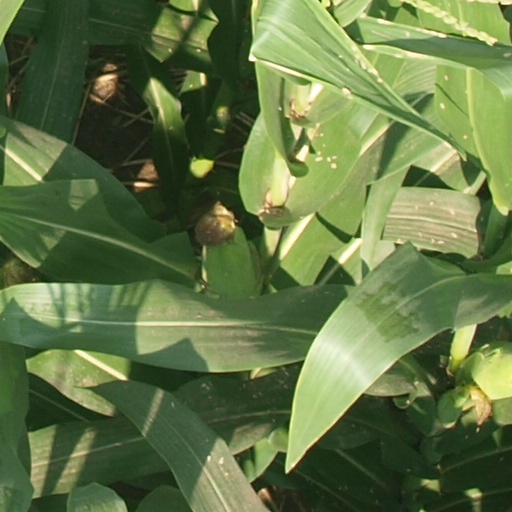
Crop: maize; corn